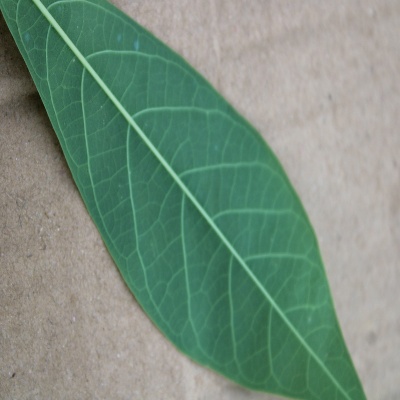
Crop: Cassava
Condition: healthy